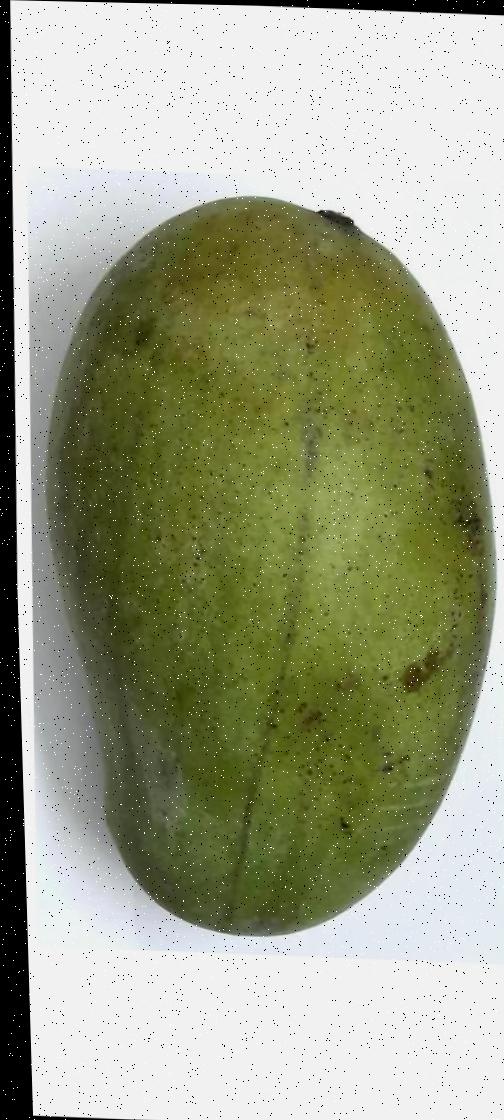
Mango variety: Amrapali